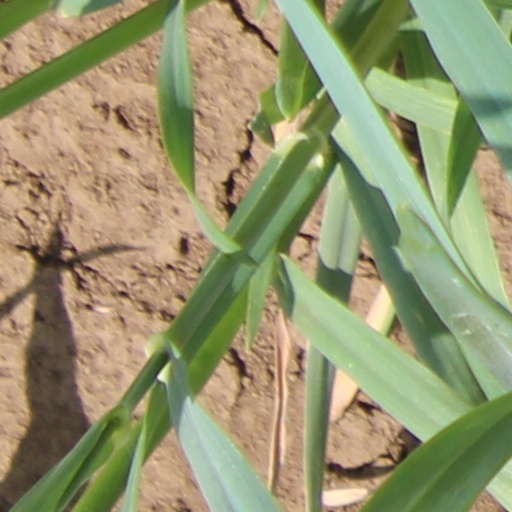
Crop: wheat